Sigmundur Davíð Gunnlaugsson

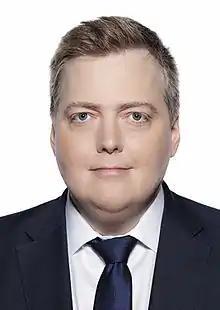
Sigmundur Davíð in 2016

Sigmundur Davíð Gunnlaugsson (born 12 March 1975) is an Icelandic politician who was the prime minister of Iceland from May 2013 until April 2016. He was also chairman of the Progressive Party from 2009 to October 2016. He was elected to the Althing (Iceland's parliament) as the 8th member for the Reykjavík North Constituency on 25 April 2009. Taking office at 38, he was the third youngest Icelander to become prime minister.